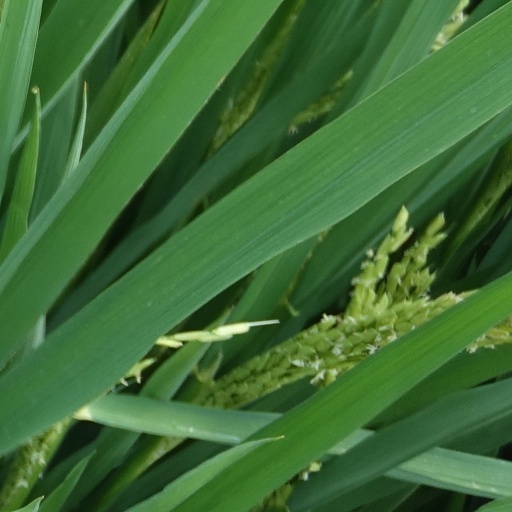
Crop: rice